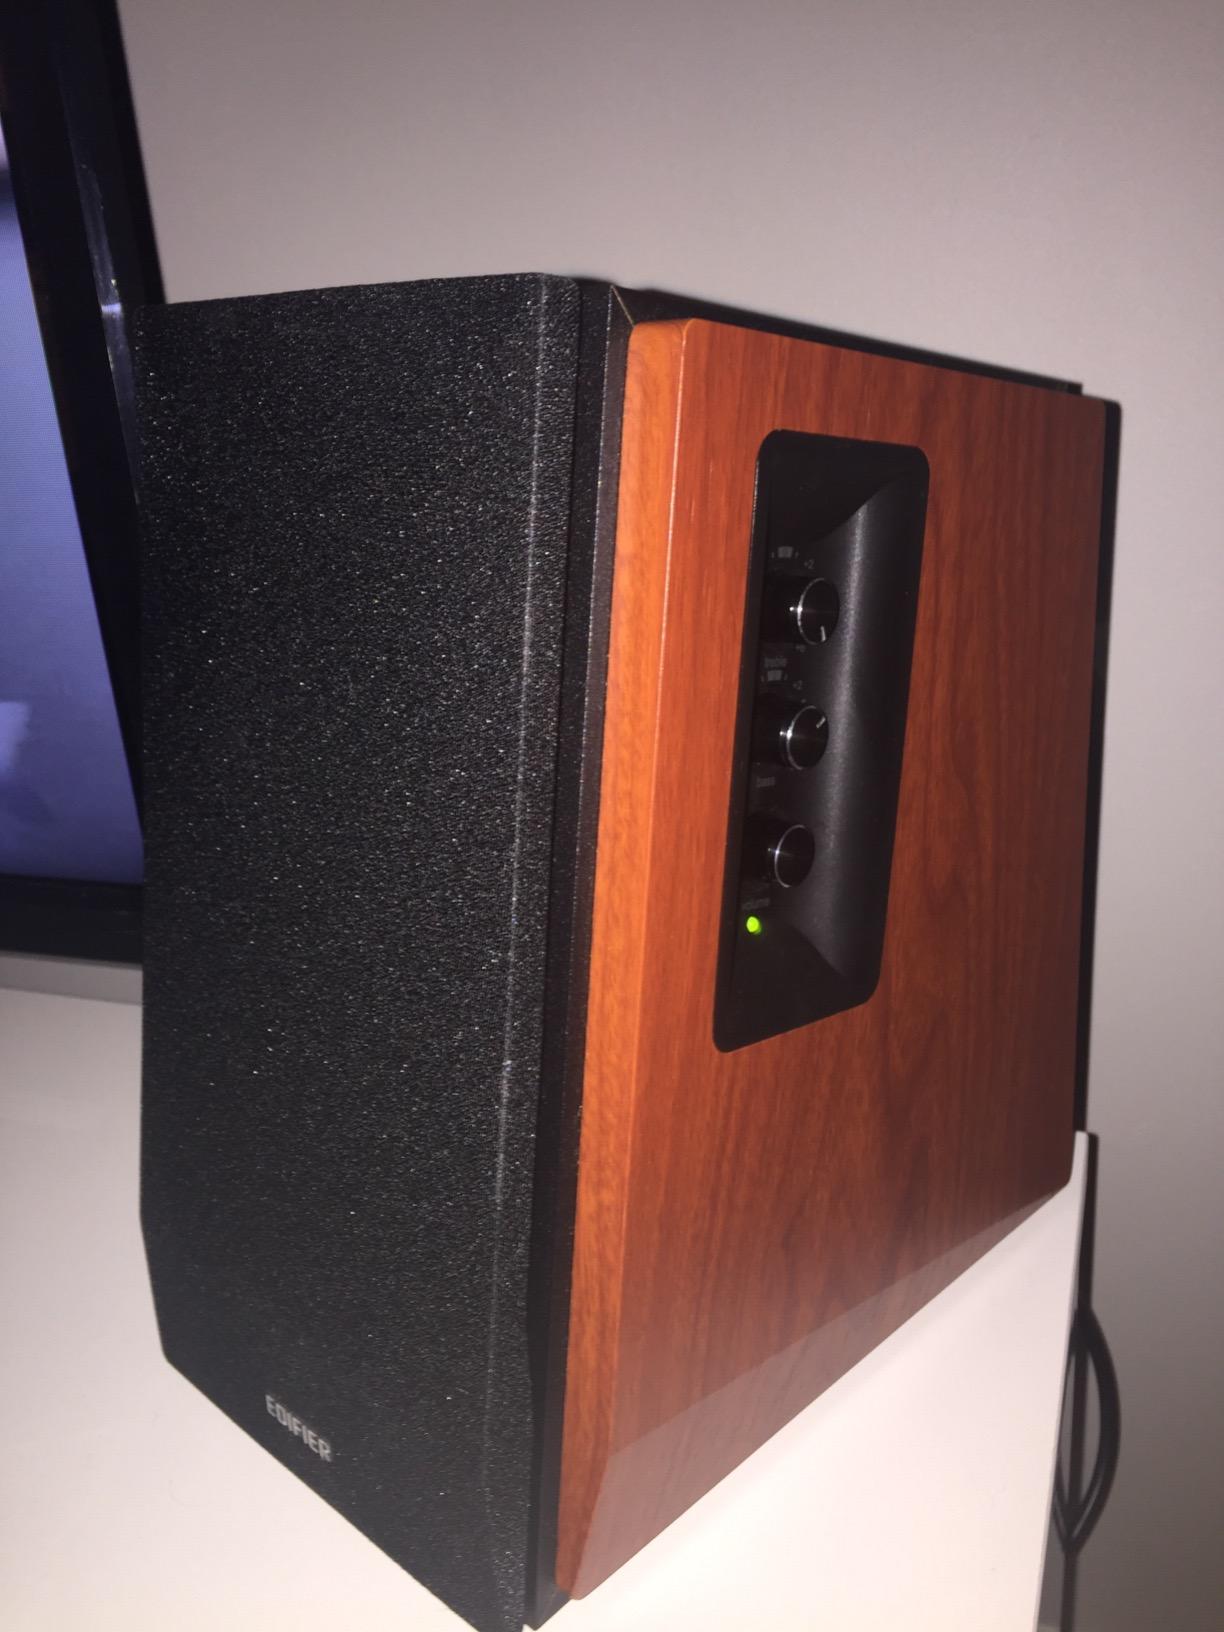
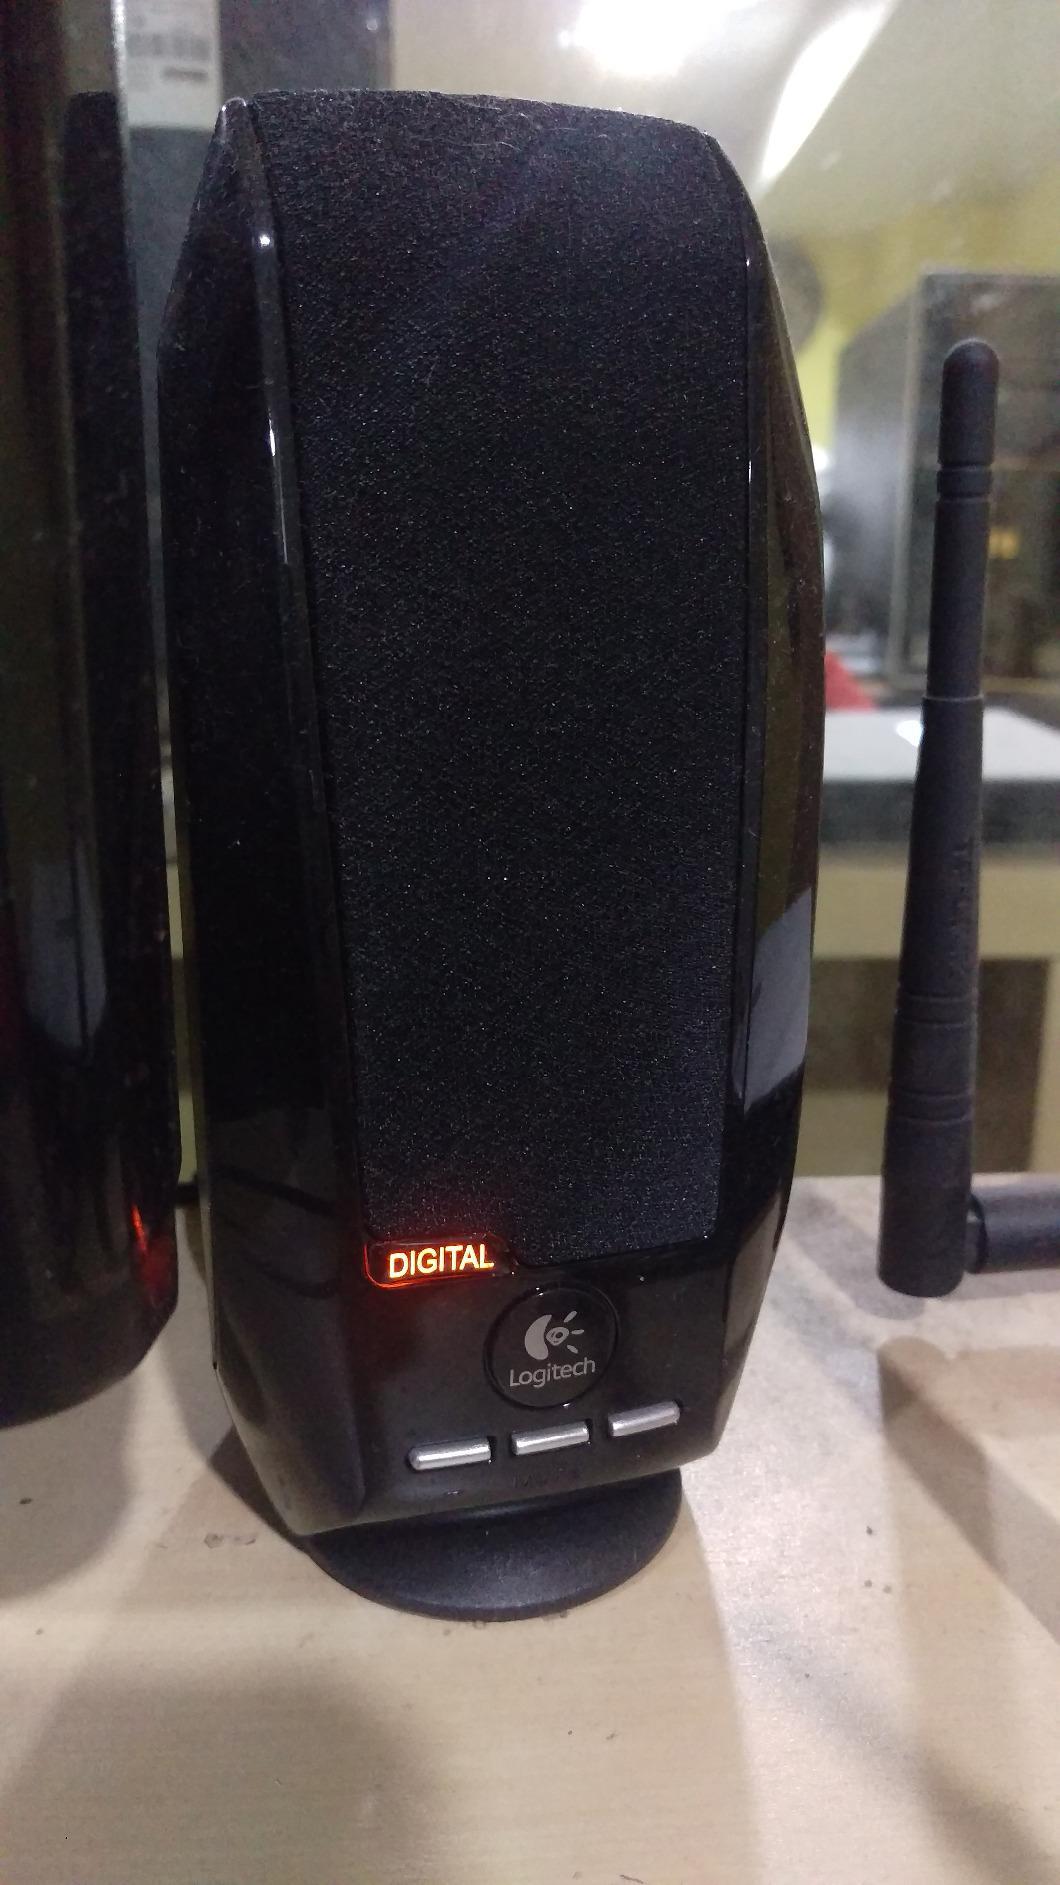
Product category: speaker
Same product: no